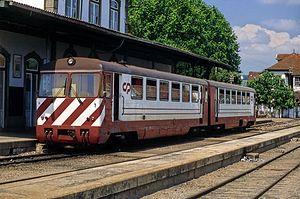
La série CP 9700 de la Caminhos de Ferro Portugueses - CP était une rame automotrice diesel-électrique en service de 1963 à 2001.